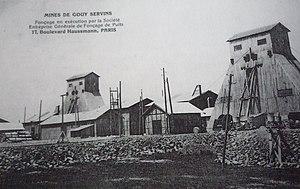
La Fosse n° 1 - 1 bis de la Compagnie des mines de Gouy-Servins et Fresnicourt Réunis était un charbonnage constitué de deux puits situé à Bouvigny-Boyeffles, Pas-de-Calais, Nord-Pas-de-Calais, France. À priori, le puits n° 1 est à gauche, et le puits n° 1 bis à droite.
La Compagnie des mines de Gouy-Servins et Fresnicourt Réunis exploitait la houille dans le Bassin minier du Nord-Pas-de-Calais grâce à un charbonnage constitué de deux puits situé à Bouvigny-Boyeffles, dans le Pas-de-Calais. Les travaux de fonçage commencent en 1910. En quelques années, ils atteignent plus de mille mètres de profondeur, et figurent parmi les plus profonds du bassin. Détruite pendant la guerre, les installations sont reconstruites, mais à partir de 1927, le gisement est assez difficile à atteindre car on remonte plus de déchets que de charbon. L'exploitation dans ces conditions n'est pas rentable à une telle grande profondeur. La fosse est donc abandonnée, ses puits sont remblayés en 1933.
La fosse nᵒ 1 - 1 bis de la Compagnie des mines de Gouy-Servins et Fresnicourt Réunis est un ancien charbonnage du Bassin minier du Nord-Pas-de-Calais, situé à Bouvigny-Boyeffles. Les travaux de fonçage sont menés au début des années 1910, mais sont terminés lorsque la Première Guerre mondiale se déclenche. La fosse est totalement détruite. Des cités sont bâties près de la fosse, mais celle-ci a un gisement très défavorable qui entraîne très vite sa fermeture à la fin des années 1920. Les puits, figurant alors parmi les plus profonds du bassin minier, sont serrementés en 1933, et les installations détruites.
Bouvigny-Boyeffles est une commune française située dans le département du Pas-de-Calais en région Hauts-de-France.
Ludovic-Joseph Breton est un ingénieur civil des mines. Géologue, ingénieur-directeur exploitant de mines, il organise les travaux de percement des premiers kilomètres du tunnel ferroviaire sous la Manche à Sangatte de 1879 à 1883.